Liane de Pougy

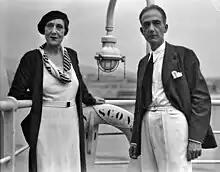
With Georges Ghika, 1932

Upon her marriage to Prince Georges Ghika on 8 June 1910 she became Princess Ghika; eighteen years into their marriage, her husband left her for another woman, but the following year he came back to her. Pougy does not explain in her "Notebooks" the circumstances surrounding his return.